Alfred de Vigny

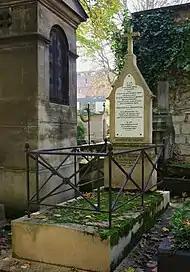
Tomb of Alfred de Vigny, his mother and his wife at Montmartre cemetery, Paris.

During later years, Vigny ceased to publish. He continued to write, however, and his "Journal" is considered by modern scholars to be a great work in its own right, though it awaits a definitive scholarly edition. Vigny considered himself a philosopher as well as a literary author; he was, for example, one of the first French writers to take a serious interest in Buddhism. His own philosophy of life was pessimistic and stoical, but valued human fraternity, the growth of knowledge, and mutual assistance. He was the first in literary history to use the word spleen in the sense of woe, grief, gall, descriptive of the condition of the soul of modern man. During his later years he spent much time preparing the posthumous collection of poems known now as "Les Destinées", for which his intended title was "Poèmes philosophiques". It concludes with Vigny's final message to humanity, "L'Esprit pur".